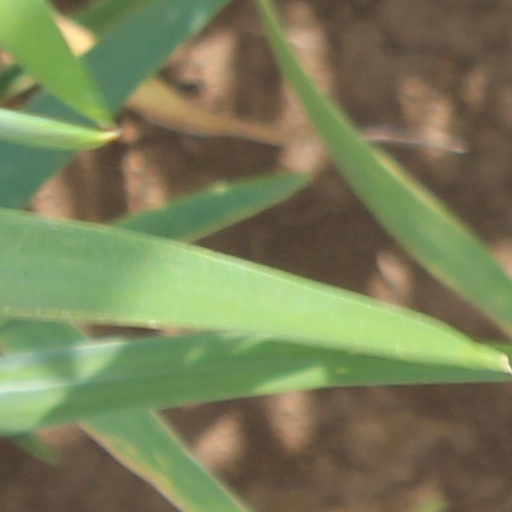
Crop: wheat